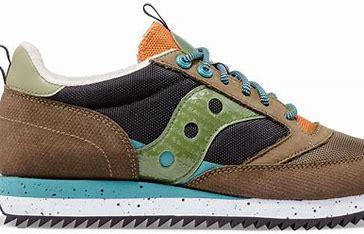
Brand: Saucony
Model: Jazz 81